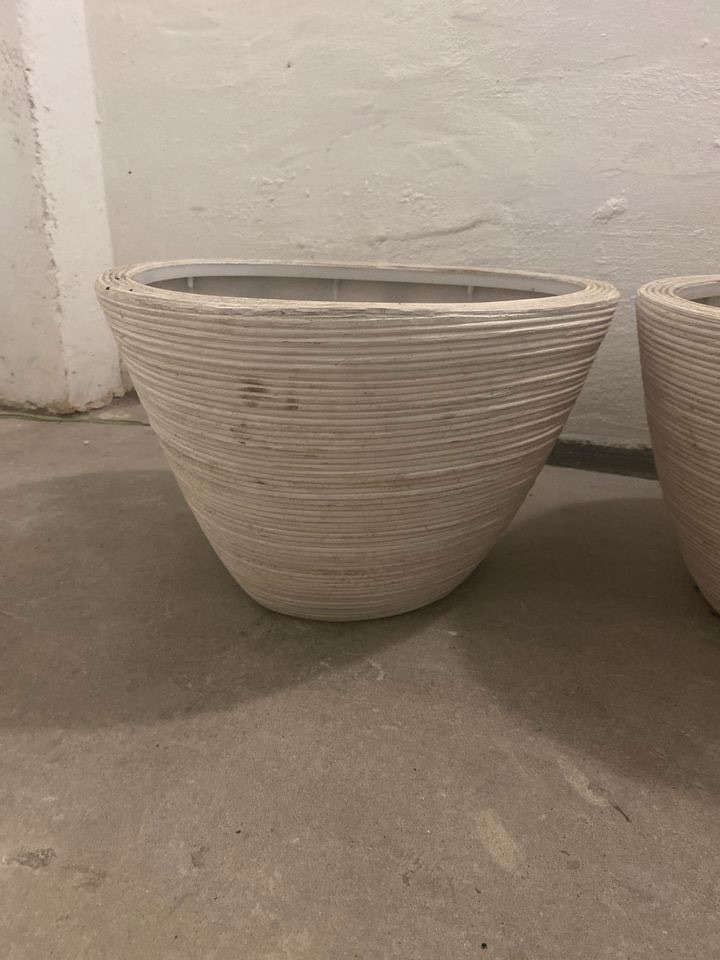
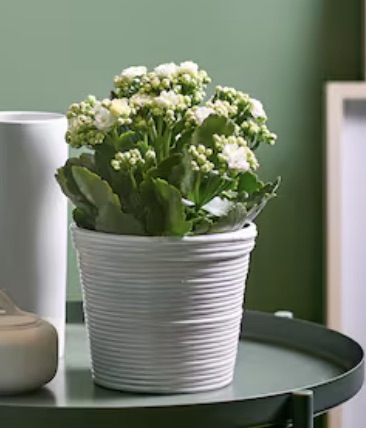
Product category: misc
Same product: yes